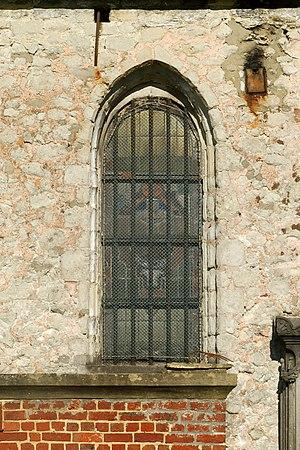
Belgique - Brabant wallon - Nivelles - Eglise Sainte-Marguerite de Thines
L'église Sainte-Marguerite est une église d'origine romane située à Thines, village de la ville belge de Nivelles, dans l'ouest de la province du Brabant wallon.